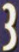
Number: 3